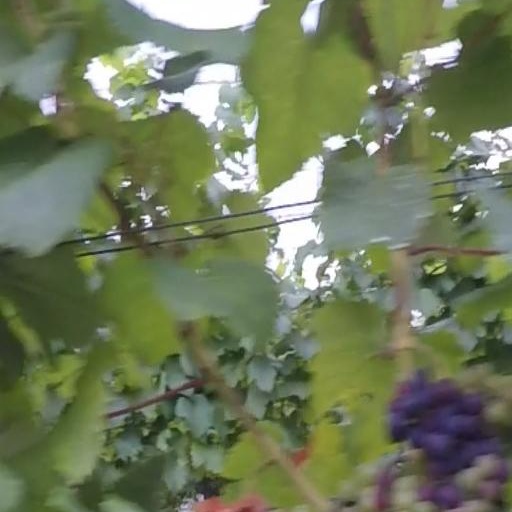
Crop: grape